Jamie Atkins

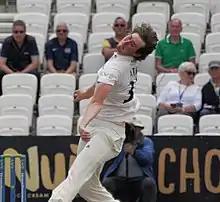
Atkins bowling for Sussex CCC in June 2021

Jamie Ardley Atkins (born 20 May 2002) is a former English cricketer. He made his first-class debut on 29 April 2021, for Sussex in the 2021 County Championship. Prior to his first-class debut, Atkins has played in Sussex's under-15 and under-17 teams.